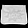
Label: Bag